Ilocano language

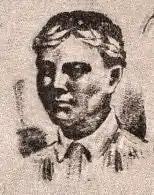
Pedro Bucaneg the ""Ama ti Literatura Ilocano"" or Father of Ilocano literature

Ilocano literature traces its origins to the animistic past of the Ilocano people. Key narratives include creation myths featuring figures such as Aran, Angalo, and Namarsua, the Creator, alongside tales of benevolent and malevolent spirits.